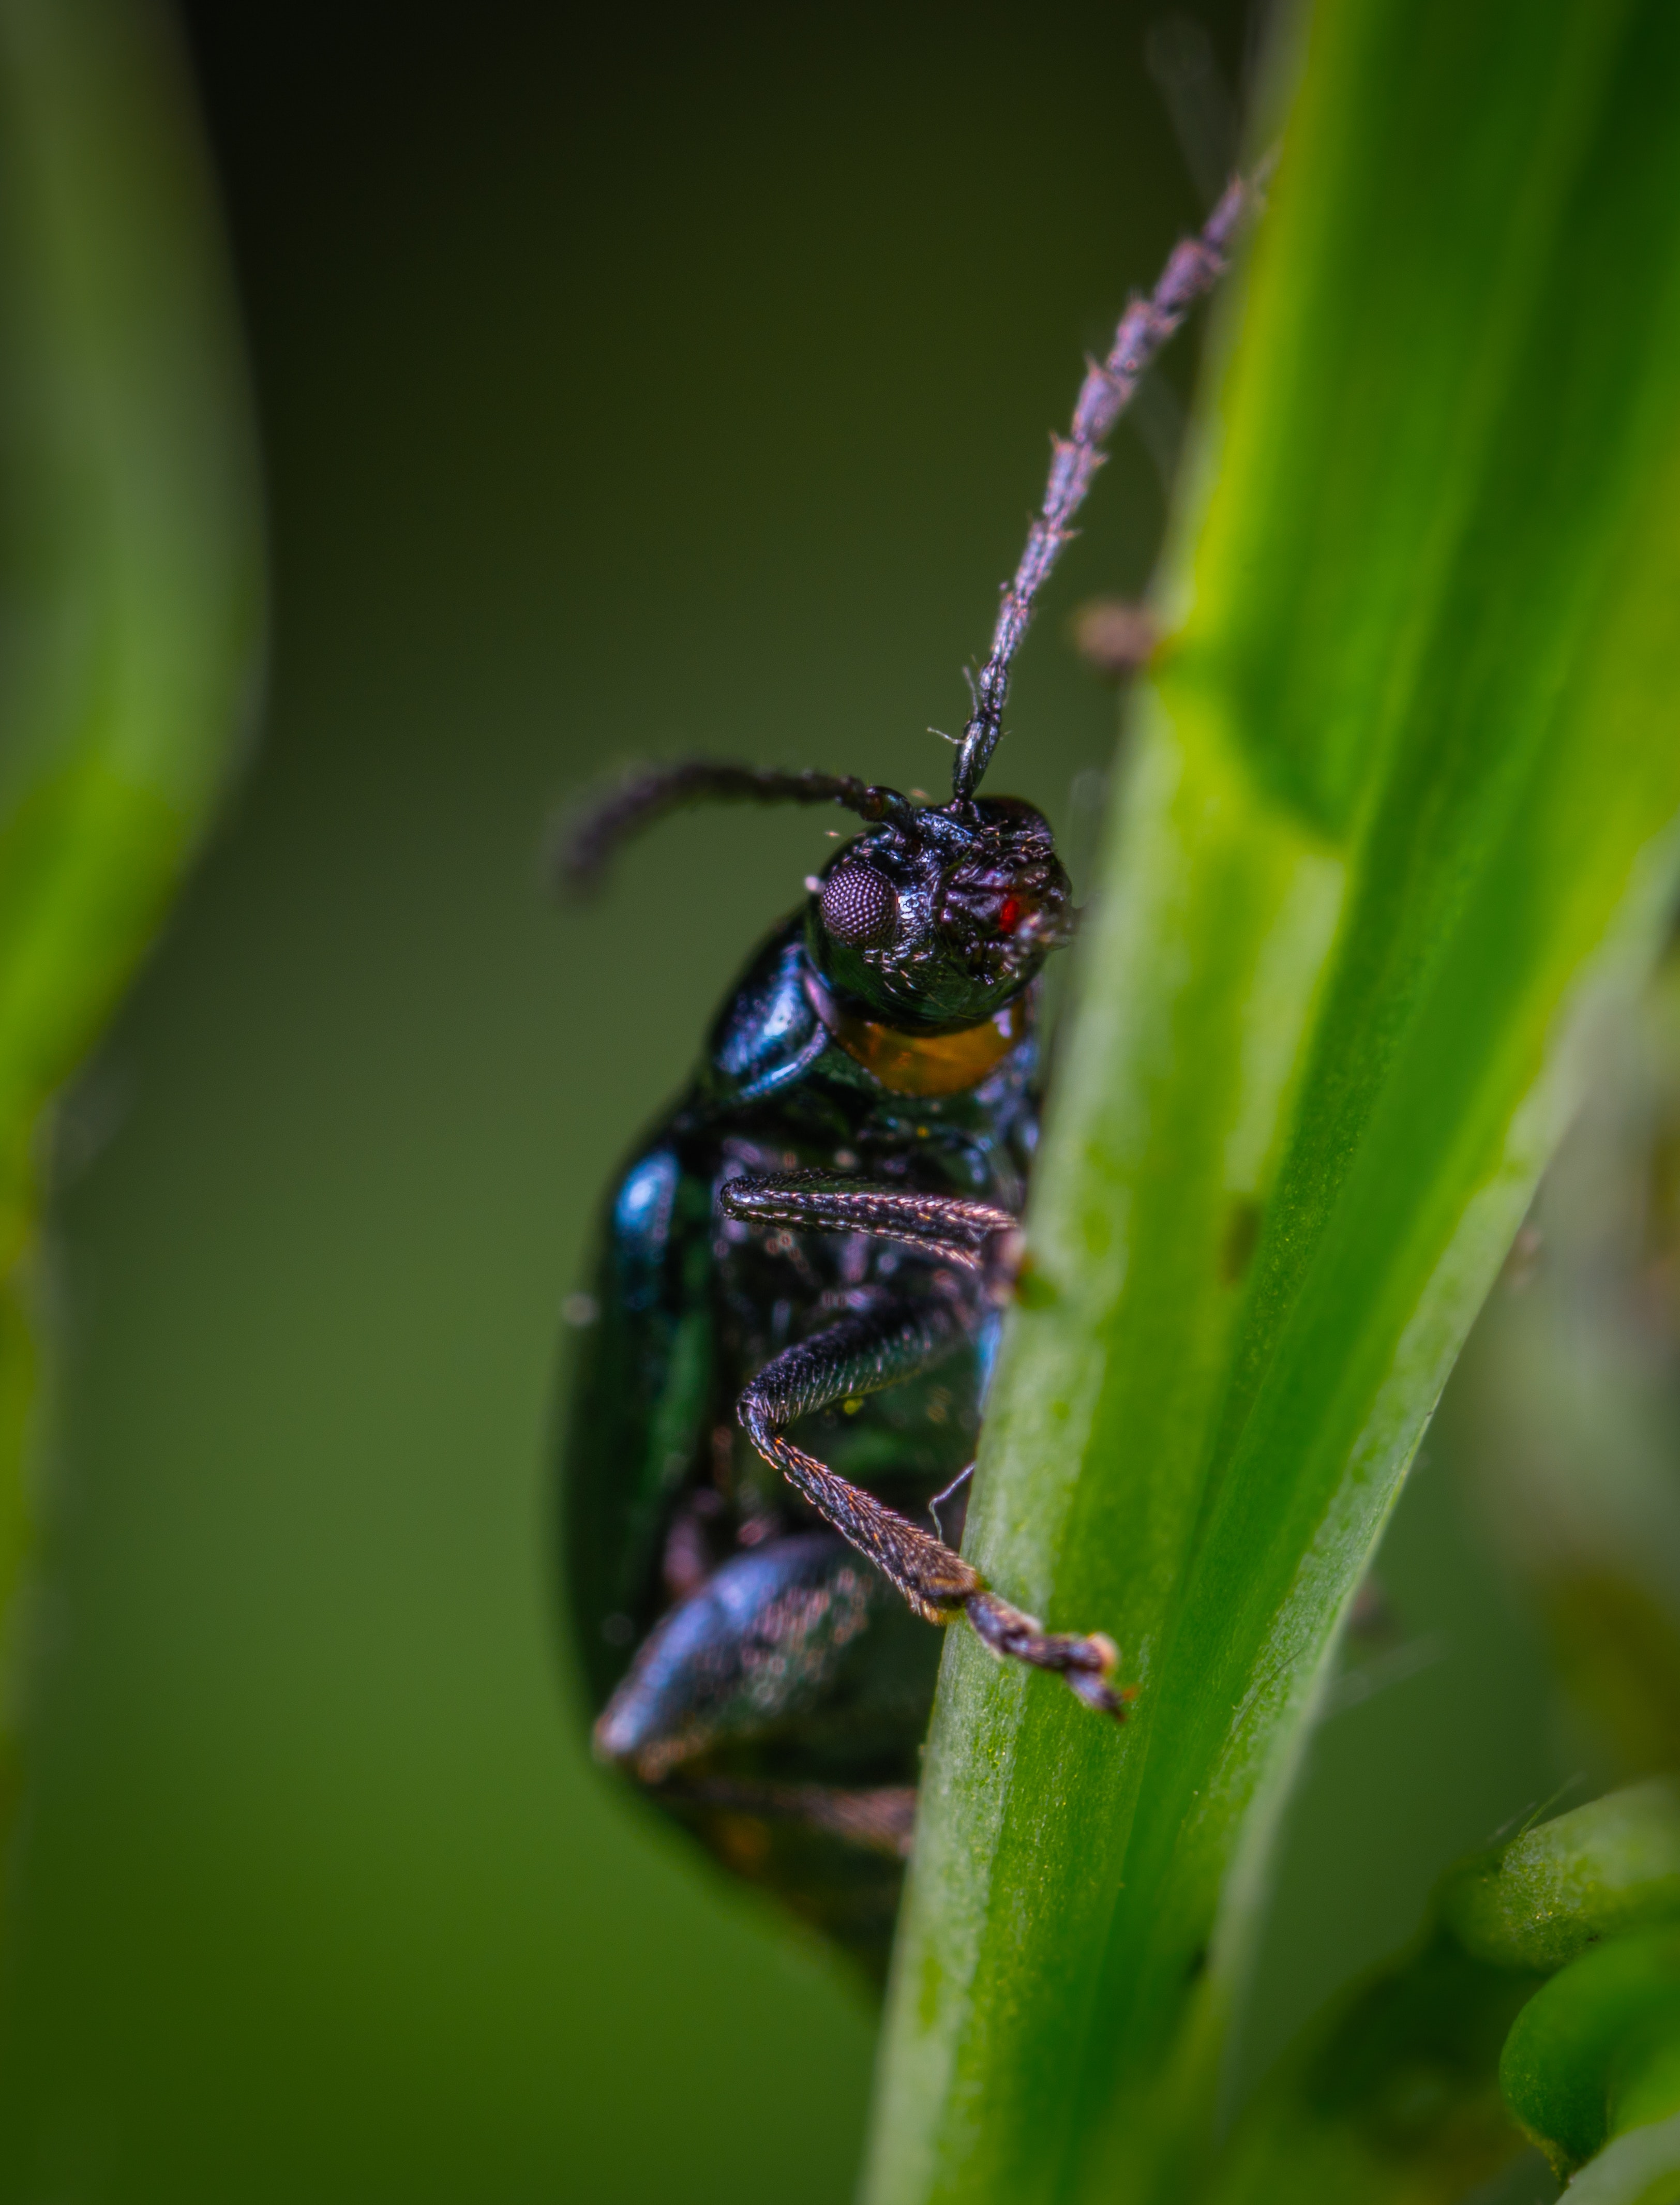
insect, macro photography, invertebrate, beetle, pest, close up, organism, leaf beetle, leaf, eye, photography, plant, arthropod, grass, wildlife, plant stem, bug, blowflies, Jewel bugs, jewel beetles, membrane winged insect